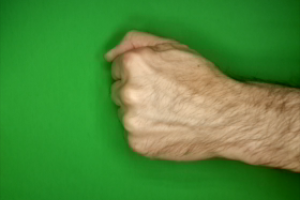
Label: rock